Venues of the 1996 Summer Olympics

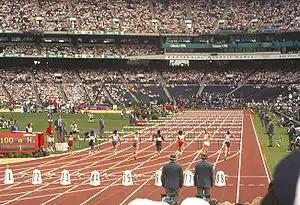
Olympic Stadium during the 1996 Summer Olympic Games.

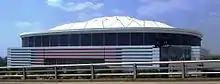
Georgia Dome in 2008. For the 1996 Summer Olympics, it hosted the artistic gymnastics, basketball, and the men's handball final.

Before professional sports came to Atlanta and the Southern United States in the 1960s, college sports were followed in a manner similar to that of professional sports in the New England, Mid-Atlantic, and Midwestern part of the United States. The oldest of the venues in the South used for the 1996 Games was Legion Field in Birmingham, Alabama, which opened in 1926 and used from 1948 to 1988 for the Iron Bowl college football rivalry between Auburn University and the University of Alabama, a game that now alternates between the two schools' on-campus stadiums. Legion Field hosted the SEC Championship Game for the first two seasons of 1992 and 1993 before the venue moved to Atlanta and the Georgia Dome in 1994, where it had remained until the closure of the Georgia Dome in 2017. The SEC Championship Game is currently hosted at Mercedes Benz Stadium in Atlanta, the successor to the Georgia Dome. Three years after Legion Field was completed, Sanford Stadium opened on the University of Georgia campus in Athens, and has undergone several expansions since its opening. The Citrus Bowl in Orlando, Florida opened in 1936, and has undergone several expansions of its own. In Miami, the Orange Bowl (known as Burdine Stadium until 1959) opened the following year, and served as the home of the University of Miami Hurricanes, who played in the stadium from its opening until its closure in 2007. Alexander Memorial Coliseum on the Georgia Tech campus opened in 1956.